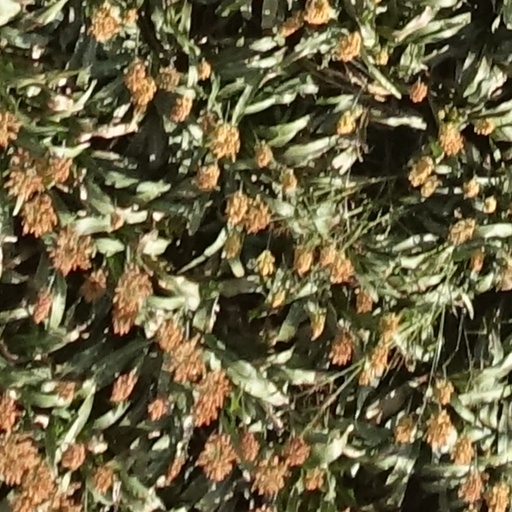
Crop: sorghum